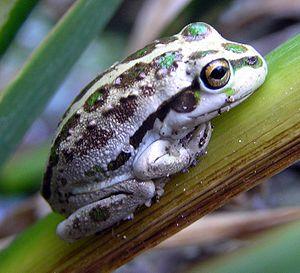
Dryopsophus moorei est une espèce d'amphibiens de la famille des Pelodryadidae.